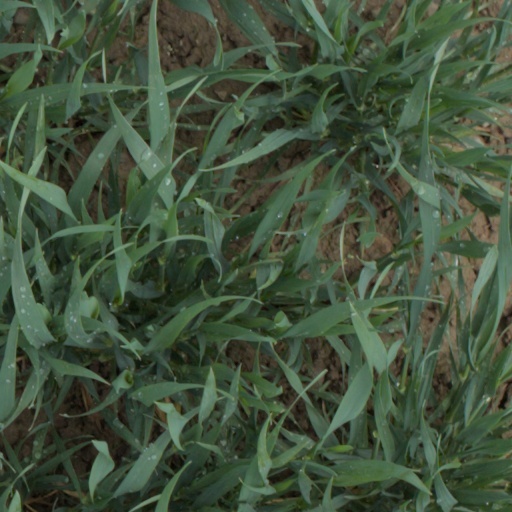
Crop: wheat